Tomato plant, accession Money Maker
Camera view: bottom (45 deg); turntable rotation: 60 degrees
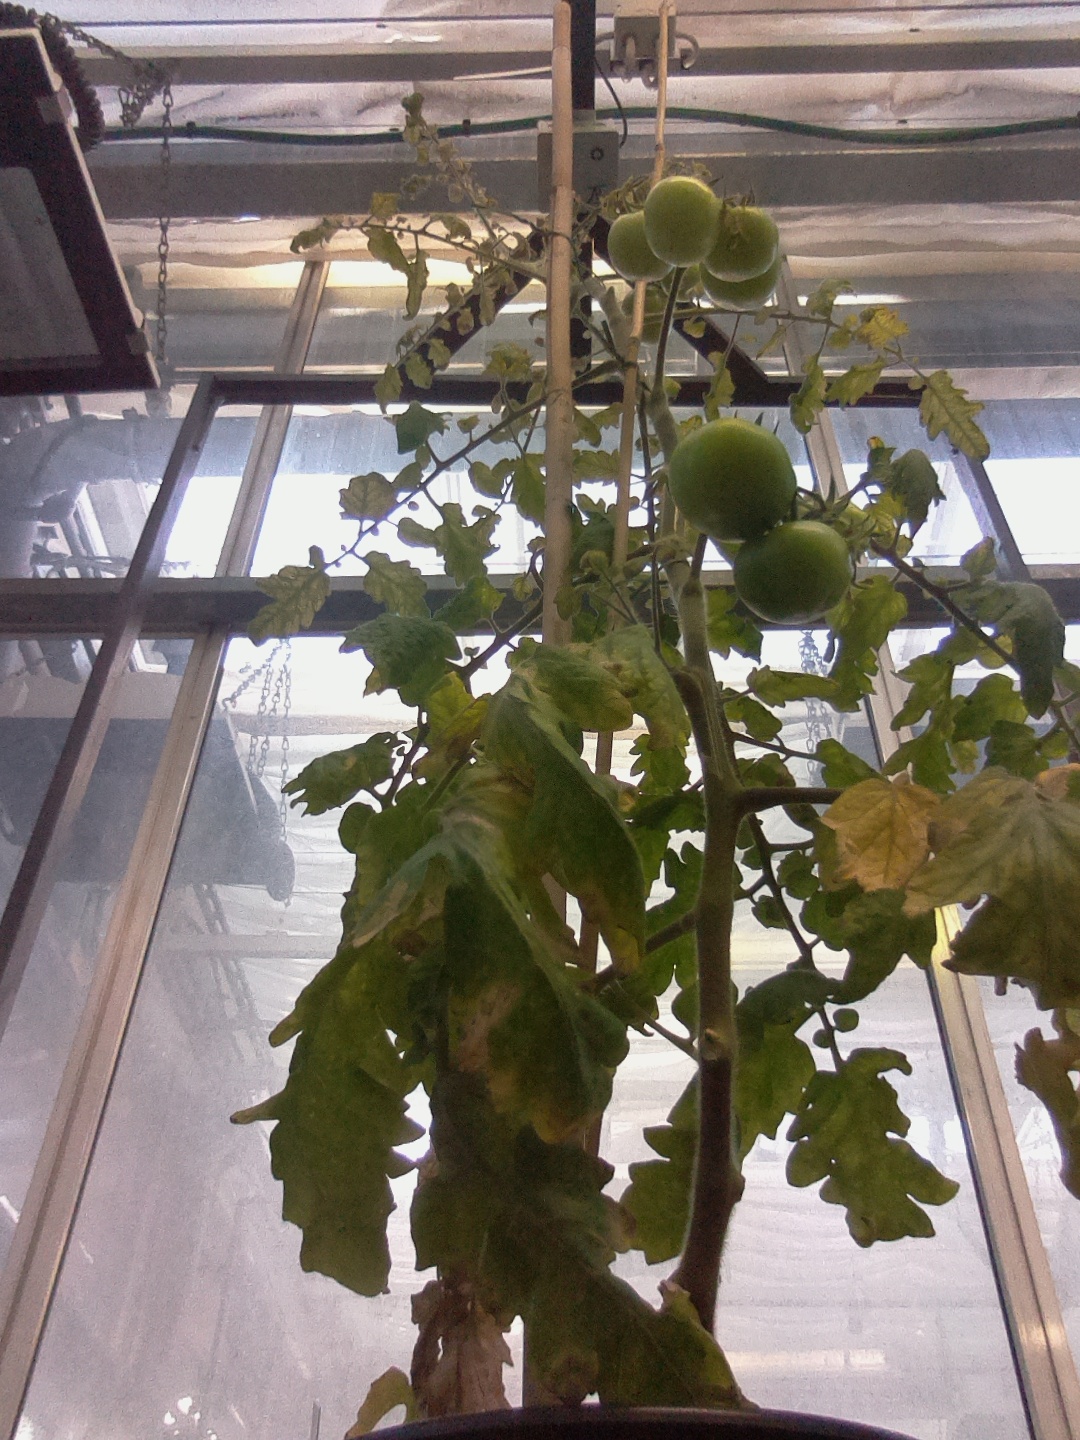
BBCH growth stage 79: 90% -100% of final fruit size